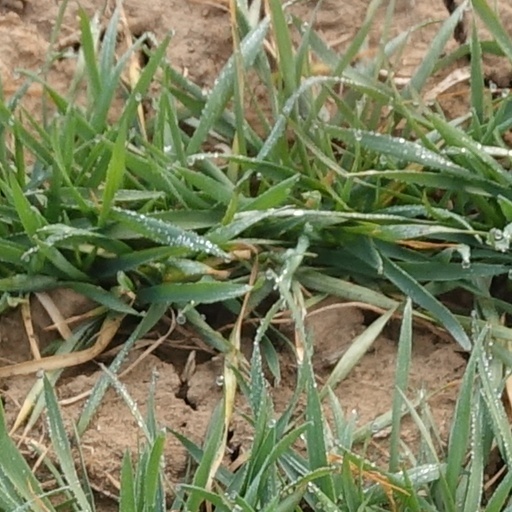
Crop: wheat